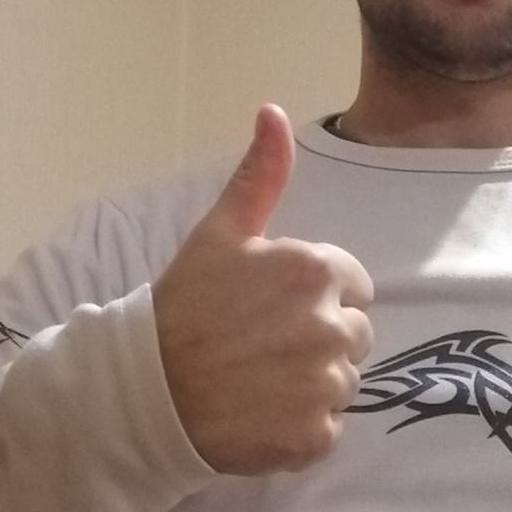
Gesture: like